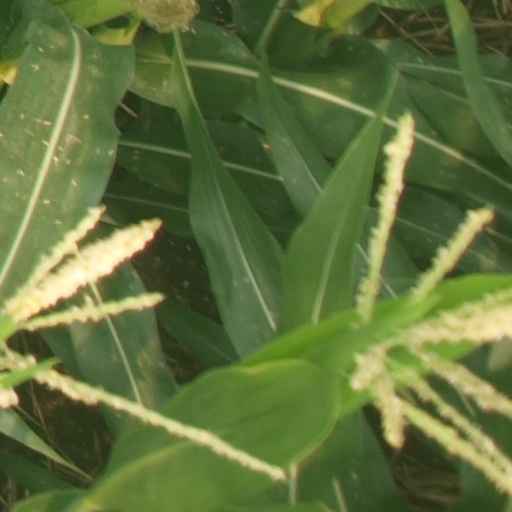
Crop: maize; corn